Quốc Học – Huế High School for the Gifted

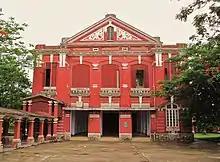
Quốc Học main building.

Quốc Học – Huế High school was established to coach the students, who would serve the feudal colonial government, and the study curriculum then was harmonized with the purpose, French was the main subject. The acceptable students by Quốc Học High School are: the sons of the relatives of the Emperor, the sons of royal families, the sons of mandarins, the students of Thanh Nhon school and Quoc Tu Giam school.